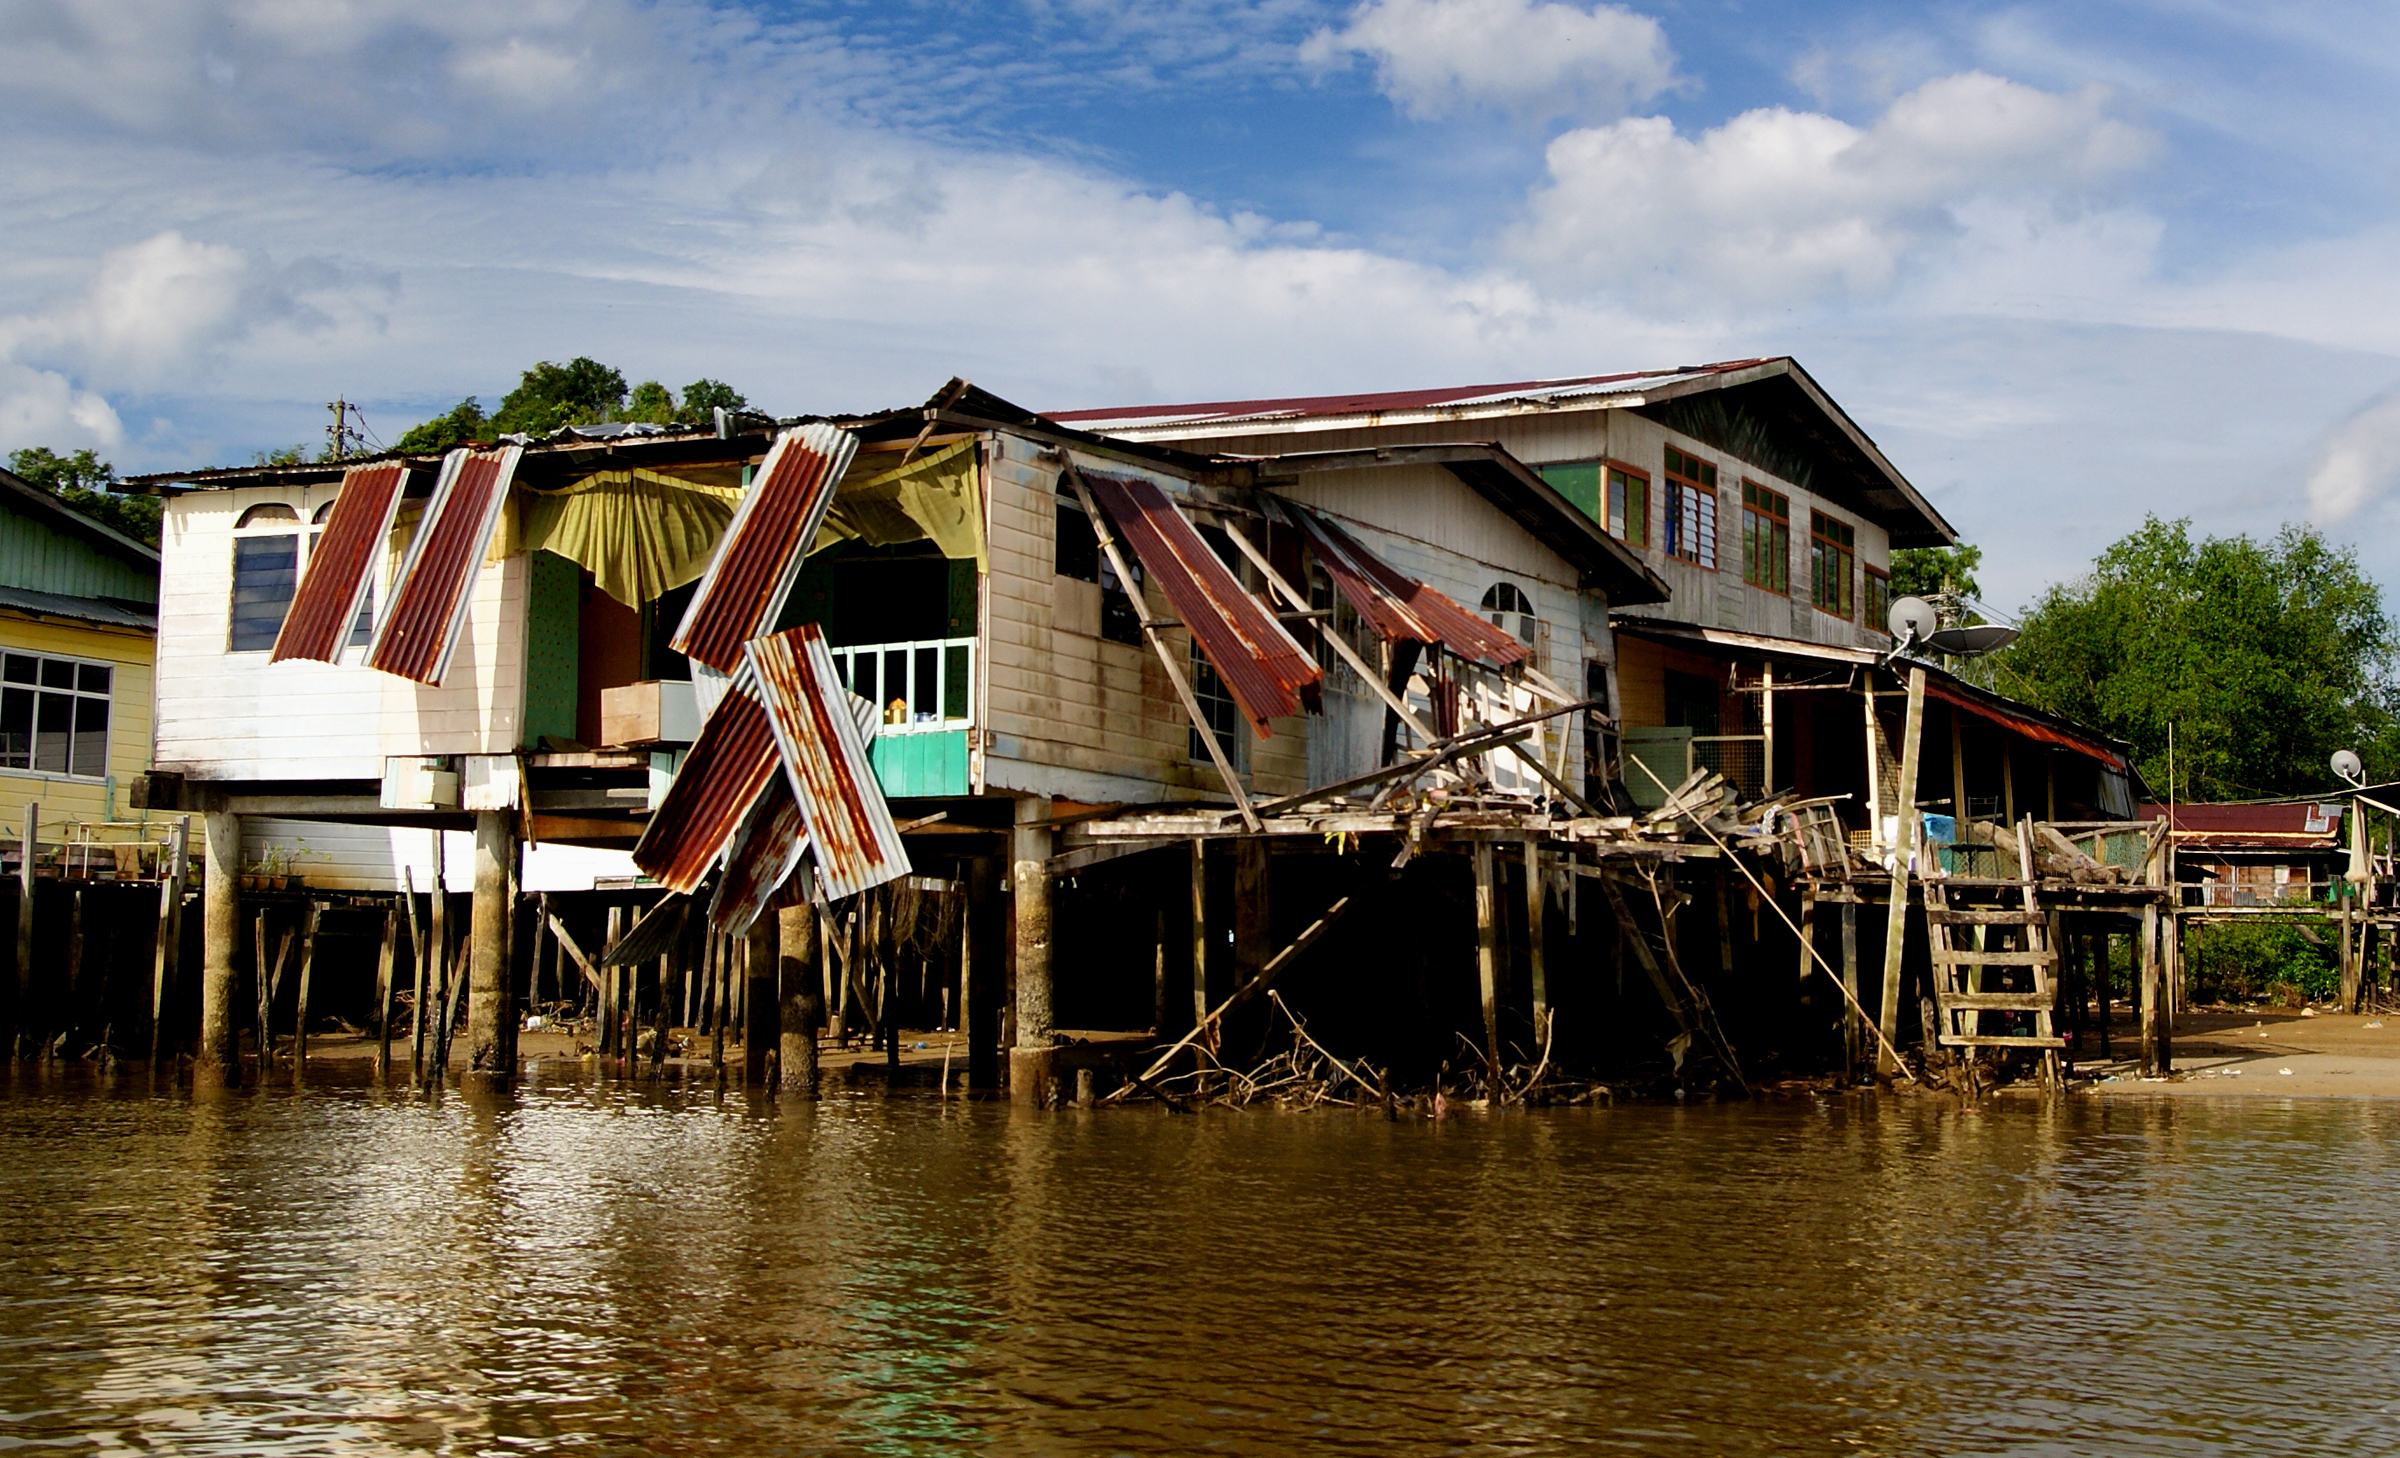
sea, boat, house, river, vacation, village, shack, vehicle, boathouse, waterway, brunei, sonydslra300, watervillage, watertaxi, bandarseribegawan, rural area